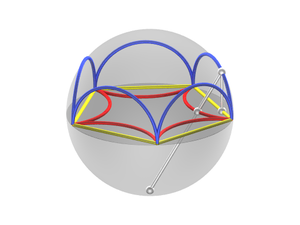
En géométrie hyperbolique, on passe du modèle de Klein,(où les droites hyperboliques sont représentées par des segments) au modèle de Poincaré (où les droites hyperboliques sont représentées par des arcs de cercles) de la façon suivante
En mathématiques, et plus précisément en géométrie non euclidienne, le modèle de Beltrami-Klein, également appelé modèle projectif ou modèle du disque de Klein, est un modèle de géométrie hyperbolique de dimension n dans lequel l'espace hyperbolique est modélisé par la boule unité euclidienne ouverte de rayon 1 de dimension n, les points de l'espace hyperbolique étant les points de la boule unité, et les droites de l'espace hyperbolique étant les cordes de la boule unité. Le terme fait sa première apparition dans les deux mémoires d'Eugenio Beltrami publiés en 1868. Le premier étudie le cas n = 2 et montre l'équiconsistance de la géométrie hyperbolique avec la géométrie euclidienne usuelle